Tsubo-niwa

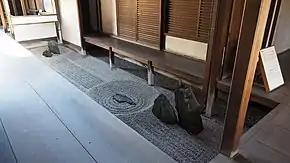
Totekiko, a famous garden, is in the style and does not use vegetation.

A good example of a from the Meiji period can be found in the villa of Murin-an in Kyoto. Totekiko is a famous courtyard garden using no vegetation at all.